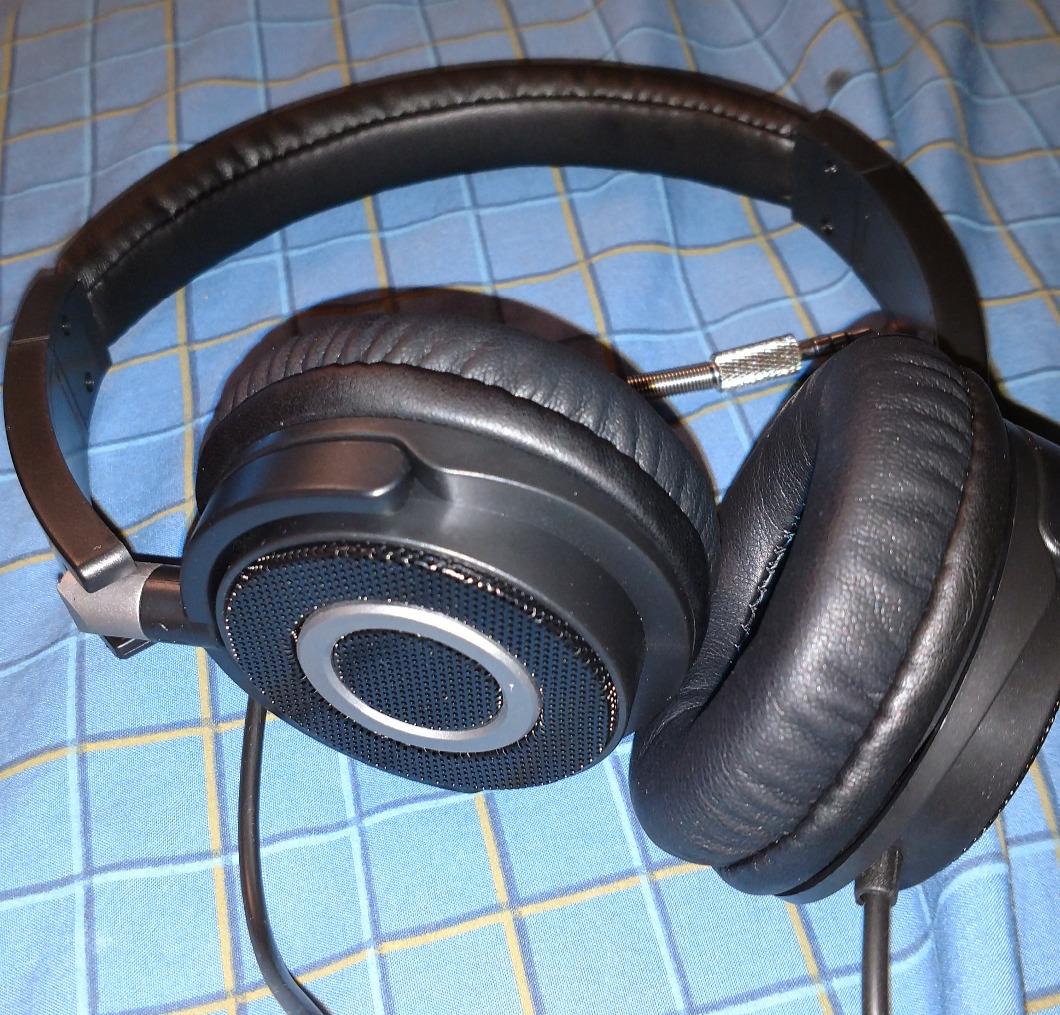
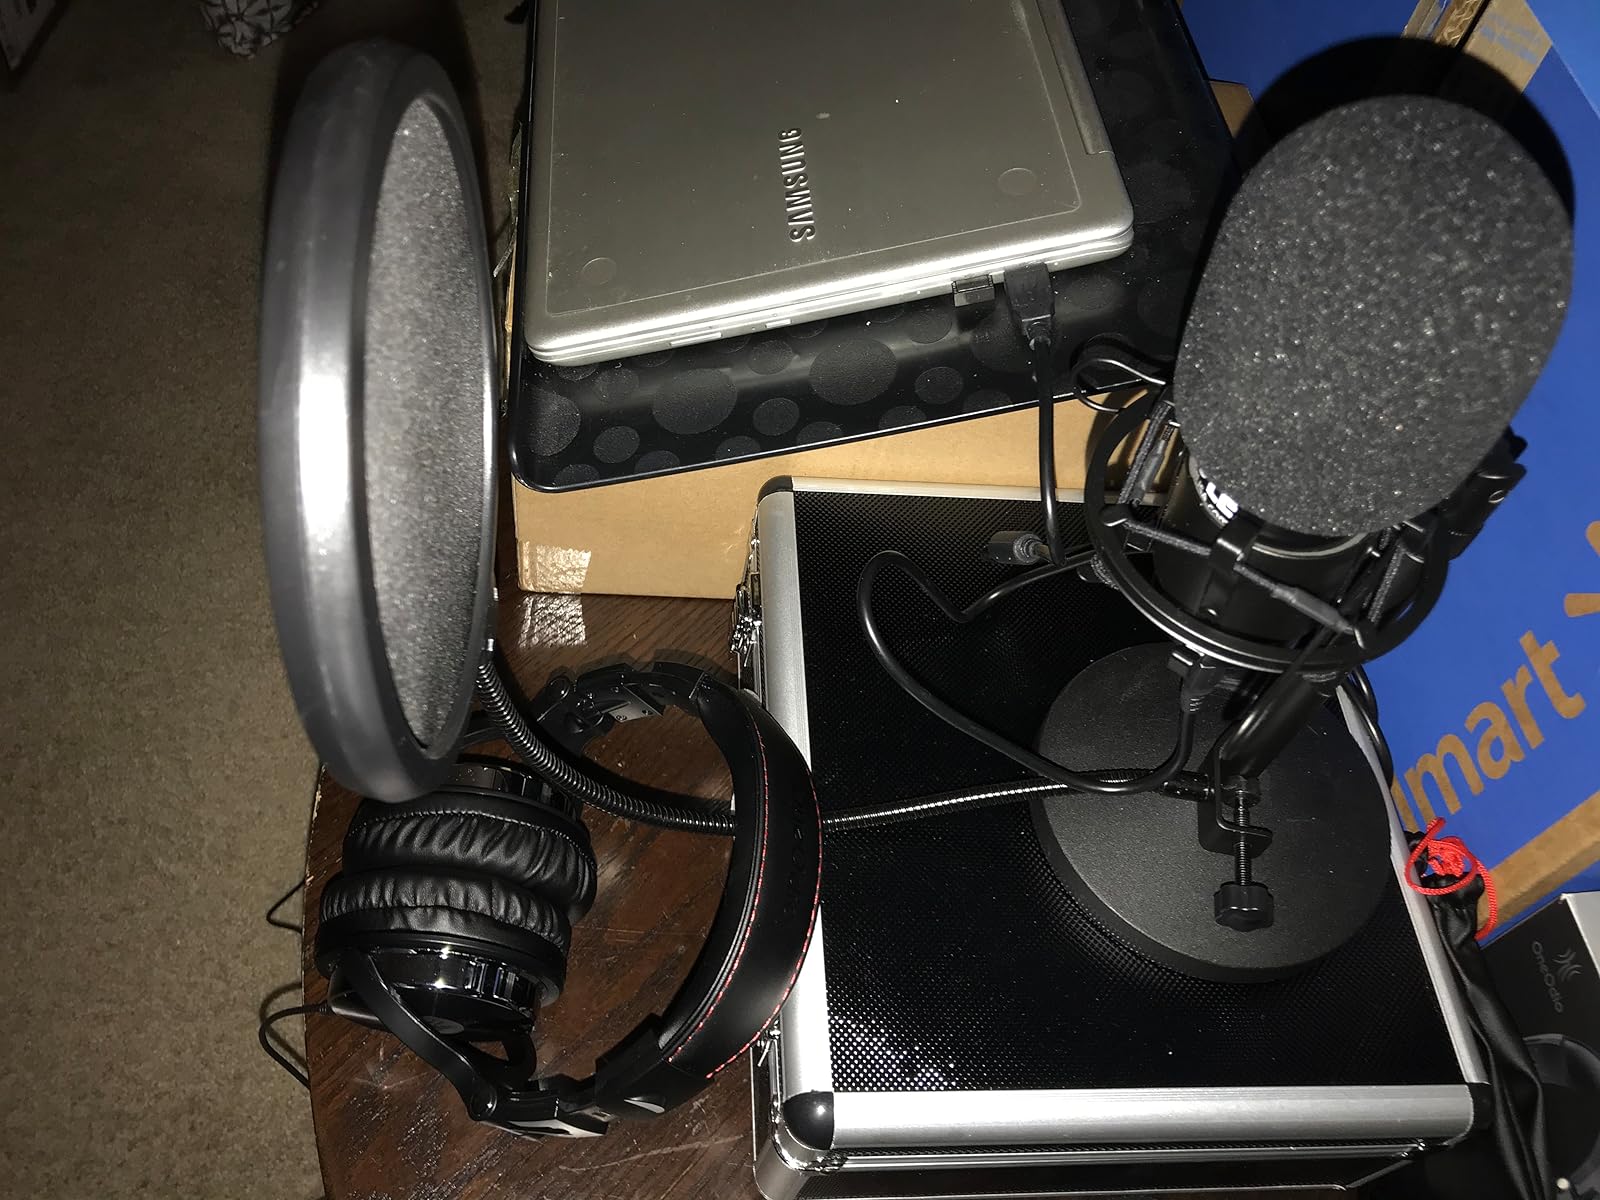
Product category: headphones
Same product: no